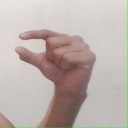
अक्षर: ग